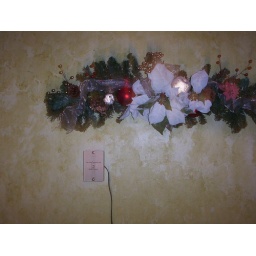
Wreath above the kitchen table I made.